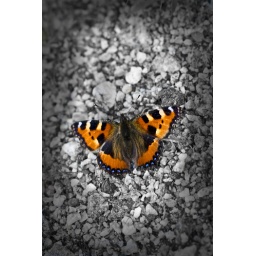
A butterfly seen on the ground in Fredriksten Fortress, Halden in Norway.